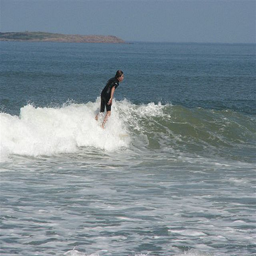
A person is riding a wave out in the water.
a person who is surfing in the ocean.
A woman surfing in small waves of water.
the person is on a surfboard out in the ocean
a person riding a surf board on a body of water